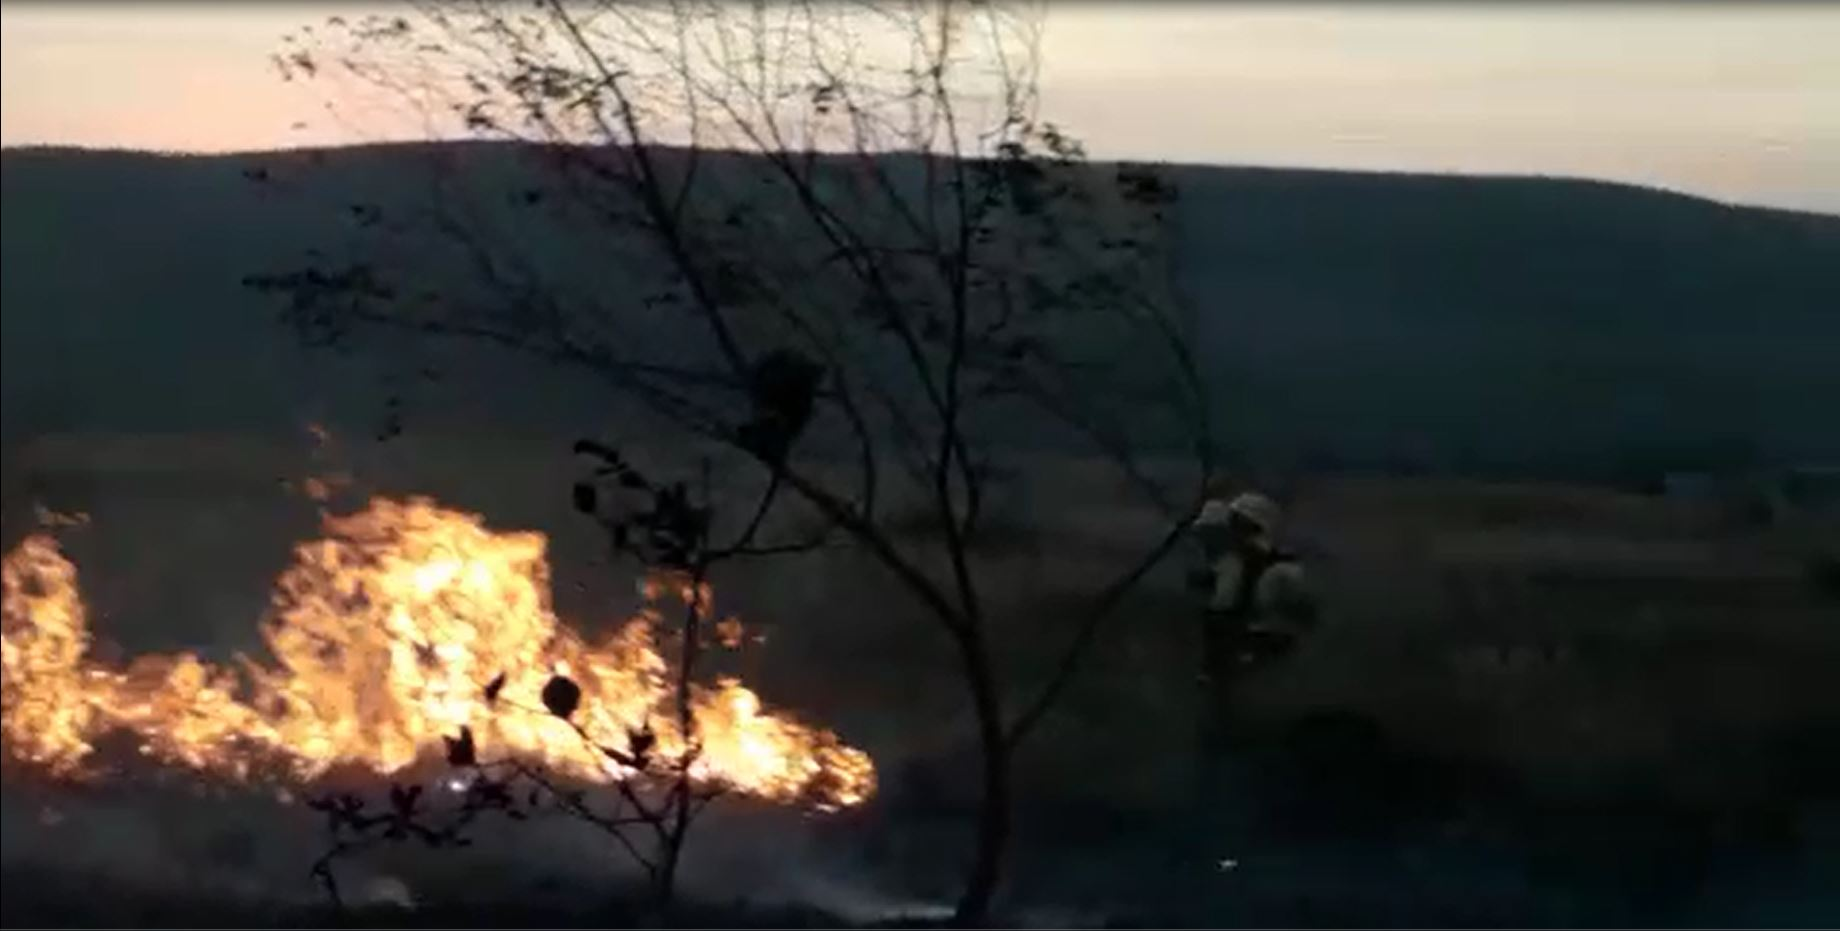
Fire: yes
Smoke: no